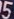
Number: 5